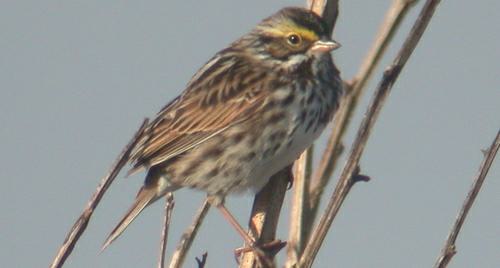
A photo of a savannah sparrow